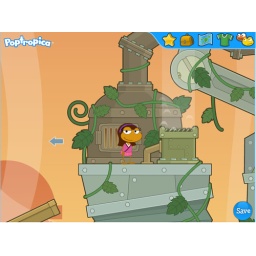
Using the clock jump up to the tower in poptropica